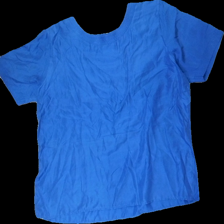
View: front
Type: Top
Category: Ladies
Brand: Lindex
Colors: Blue
Material: 100% silk
Cut: Regular
Size: 44
Season: All
Stains: Major
Price range: <50
Recommended usage: Export